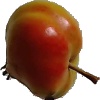
Label: Apple Red Yellow 2